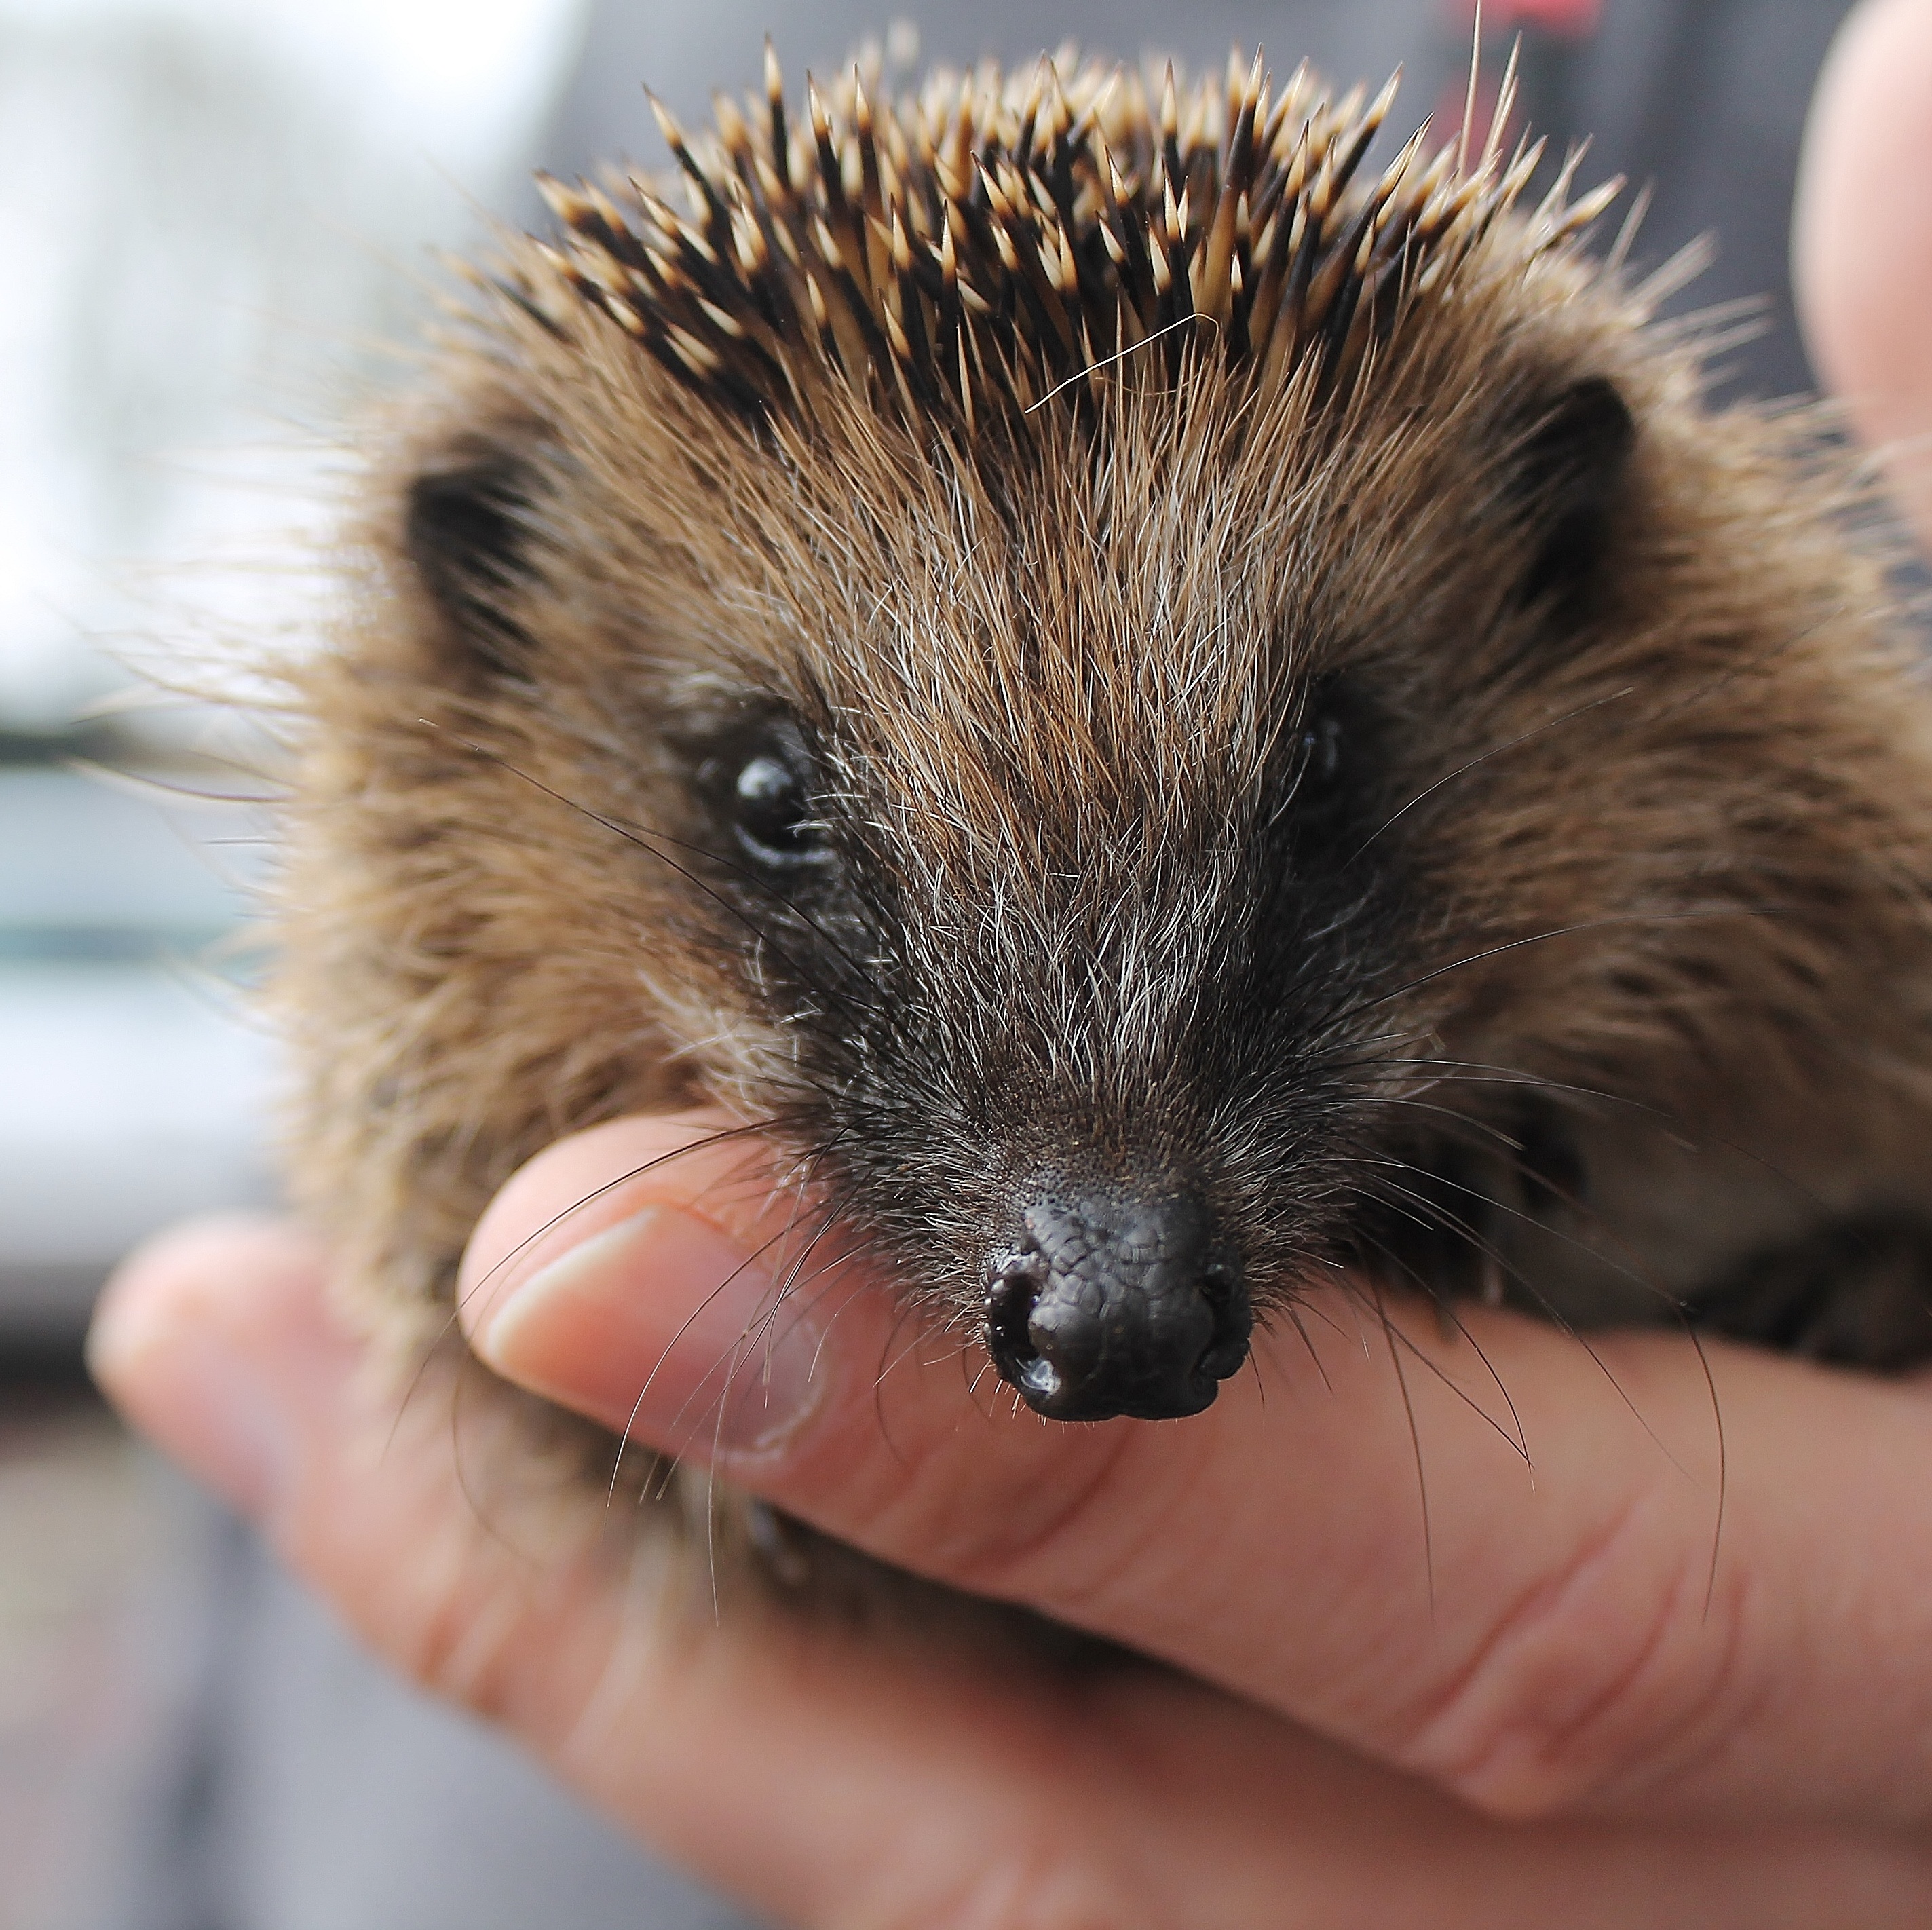
nature, wildlife, mammal, fauna, close up, whiskers, hedgehog, vertebrate, spur, wild animals, hedgehog baby, echidna, erinaceidae, domesticated hedgehog, virginia opossum